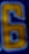
Number: 6